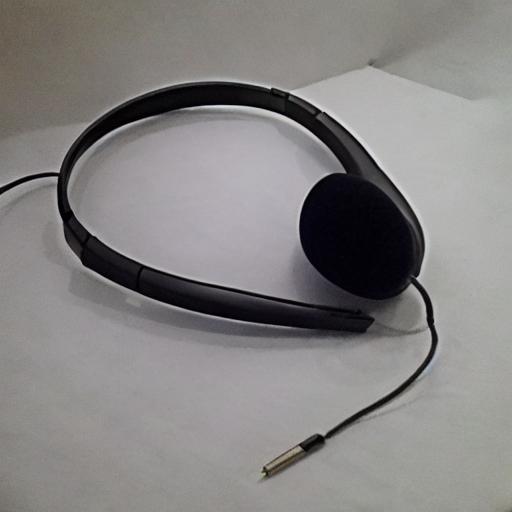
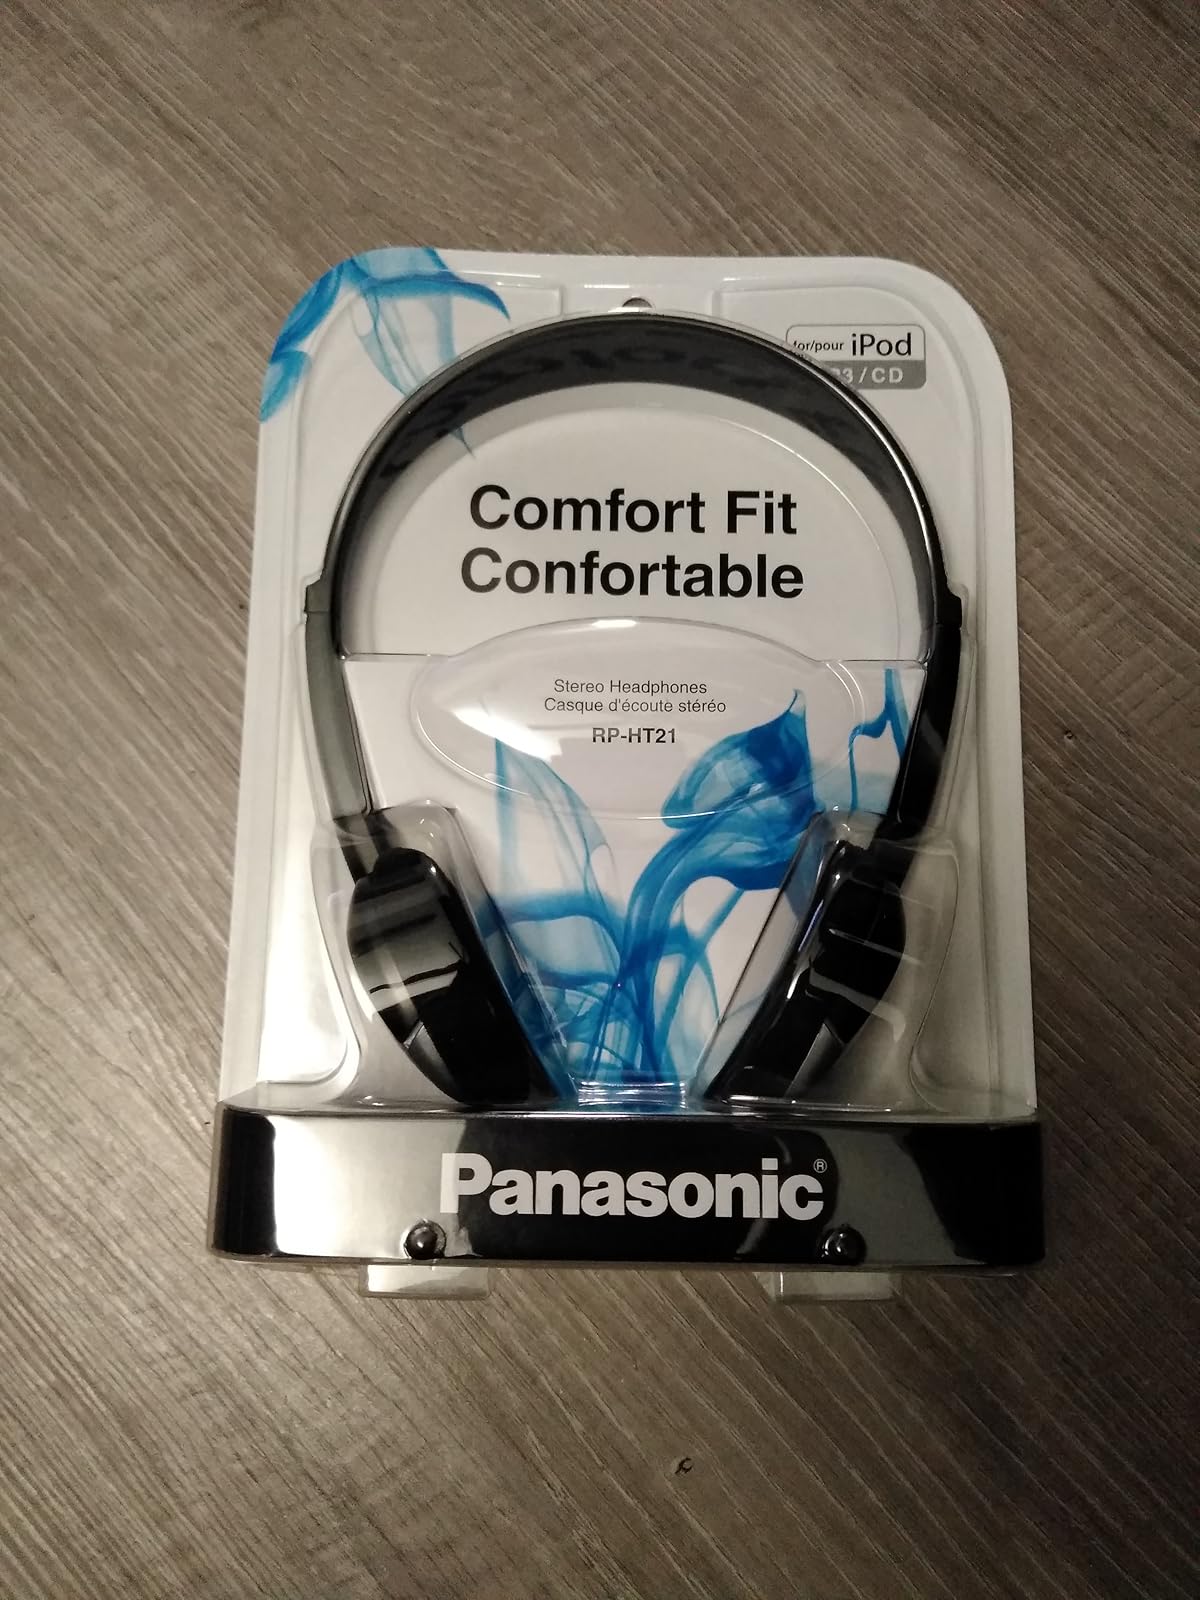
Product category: headphones
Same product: no